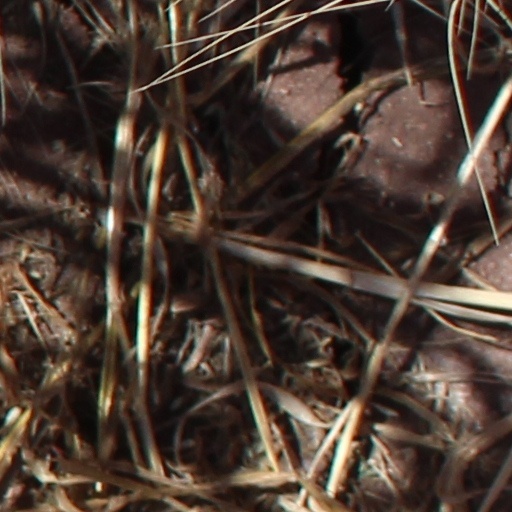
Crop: wheat